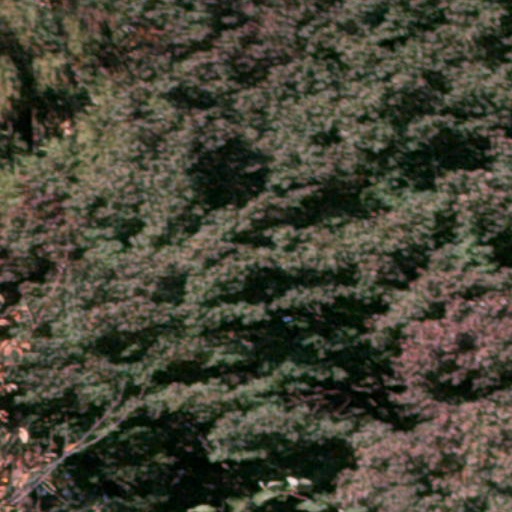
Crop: cassava